David Mackay (footballer)

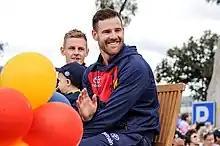
Mackay and Andy Otten during the 2017 AFL Grand Final parade

Mackay was dropped from several matches throughout the season and played for the reserves in the SANFL, where he was told to work on his toughness at the contest. When he came back to the AFL side, the result was he increased the number of tackles he made per game from three to five. When teammate Brodie Smith injured his anterior cruciate ligament, Mackay had to shift from his usual position on the wing to half-back to replace the former All-Australian in the finals. Mackay ended up playing in Adelaide's first grand final since 1998, which they lost to by 48 points.